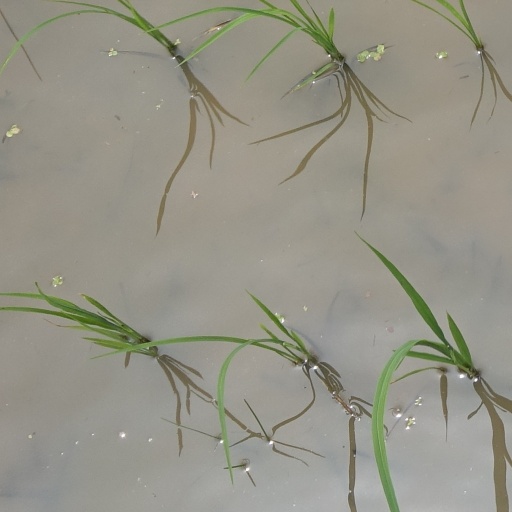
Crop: rice